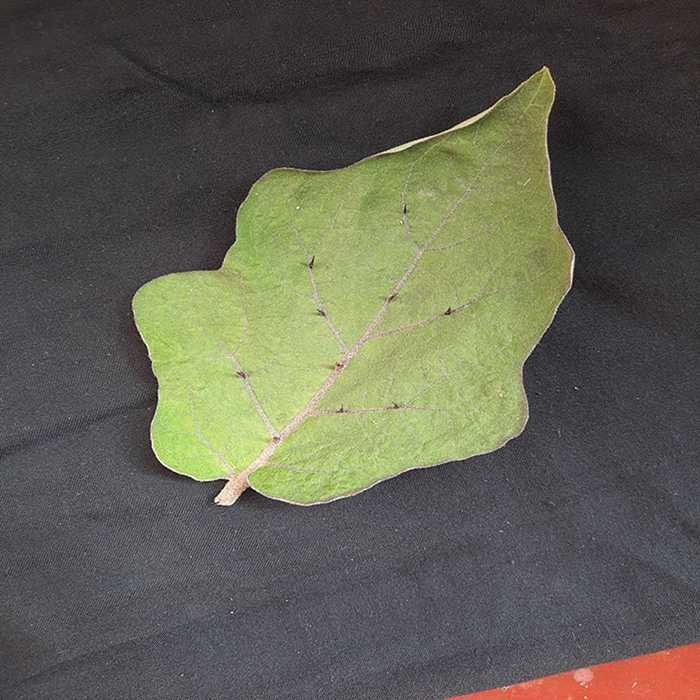
Plant: Eggplant
Label: Eggplant fresh leaf